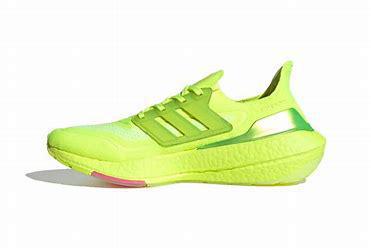
Brand: Adidas
Model: Ultraboost 21 Lauf